Dichodon (mammal)

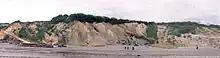
A panorama of the Headon Hill Formation in the Isle of Wight. The stratigraphy of it and the Bouldnor Formation led to better understandings of faunal chronologies from the Late Eocene up to the Grande Coupure.

"Dichodon" belongs to the Xiphodontidae, a Palaeogene artiodactyl family endemic to western Europe that lived from the middle Eocene to the early Oligocene (~44 Ma to 33 Ma). It was suggested to have been a monotypic member of its own family, the Dichodontidae, by the American palaeontologist Edward Drinker Cope in 1889, although this is not accepted by modern authors. Like the other contemporary endemic artiodactyl families of western Europe, the evolutionary origins of the Xiphodontidae are poorly known. The Xiphodontidae is generally thought to have first appeared by MP14 faunal unit of the Mammal Palaeogene zones, making them the first representatives of artiodactyls with selenodont dentition to have appeared in the landmass along with the Amphimerycidae. More specifically, the first xiphodonts to appear were the genera "Dichodon" and "Haplomeryx" by MP14. "Dichodon" and "Haplomeryx" continued to persist into the late Eocene while "Xiphodon" made its first appearance by MP16. Another xiphodont, "Paraxiphodon", is known to have occurred only in MP17a localities. The former three genera lived up to the early Oligocene where they have been recorded to have all gone extinct as a result of the Grande Coupure faunal turnover event.